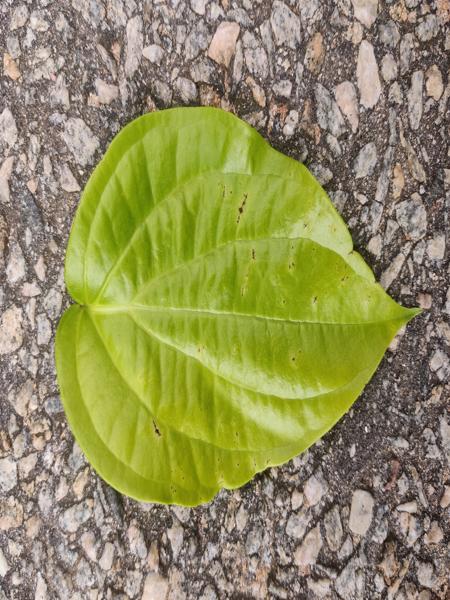
Plant: Betel